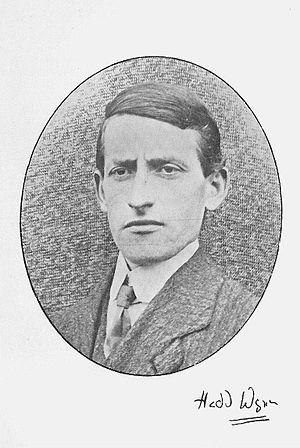
Ellis Humphrey Evans né le 13 janvier 1887 et mort le 31 juillet 1917, plus connu sous le nom de Hedd Wyn, est un fermier du Merionethshire et poète de guerre gallois. Il est tué au combat le premier jour de la bataille de Passchendaele durant la Première Guerre mondiale. Il est enterré au cimetière militaire de Boezinge comme le poète irlandais Francis Ledwidge tué le même jour au cours de la même bataille.